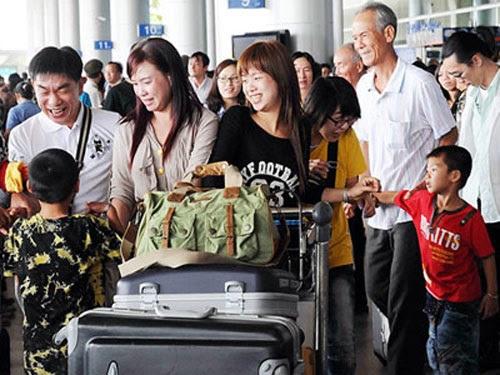
có ba người đang cùng nhìn về phía cậu bé mặc áo màu đen với các hoạ tiết vàng